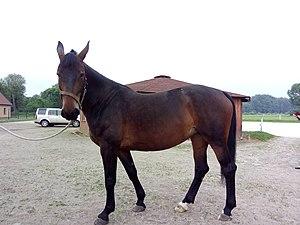
Le Silésien est une race de chevaux carrossiers, originaire de Silésie, en Pologne. Sélectionné depuis la fin du XIXᵉ siècle en Basse-Silésie à partir de l'Oldenbourg et du Frison oriental, il est à cette époque le plus grand et le plus lourd des warmbloods européens. Il sert longtemps de carrossier et de cheval de travaux agricoles, la Pologne comptant environ 300 000 chevaux silésiens dans les années 1930. La Seconde Guerre mondiale dévaste cet élevage, qui reprend sur de nouvelles bases. Une vague d'engouement pour les croisements sportifs avec le Pur-sang, puis l'influence de warmblood lourds est-allemands, entraînent un certain engouement pour le Silésien. Son élevage régresse fortement jusqu'au début du XXIᵉ siècle.